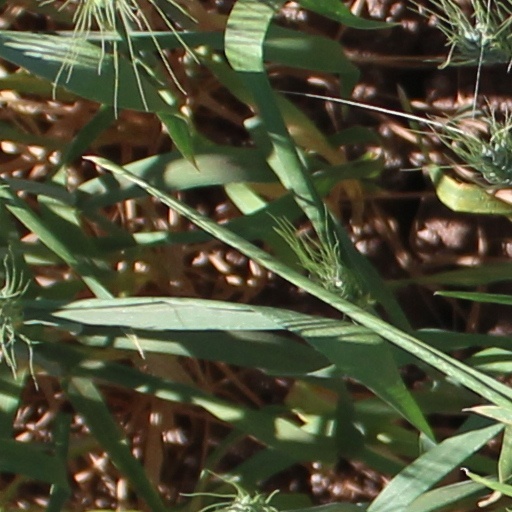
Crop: wheat